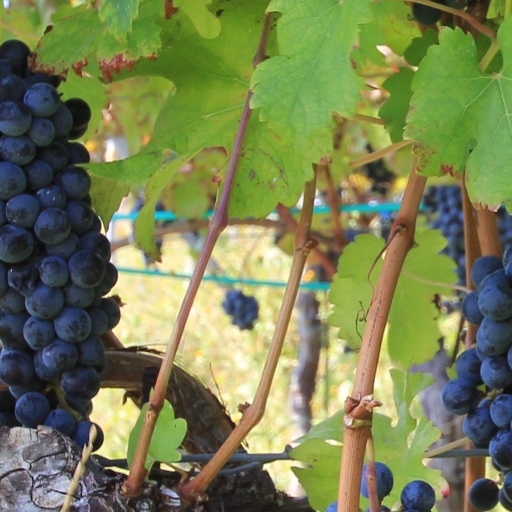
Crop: grape